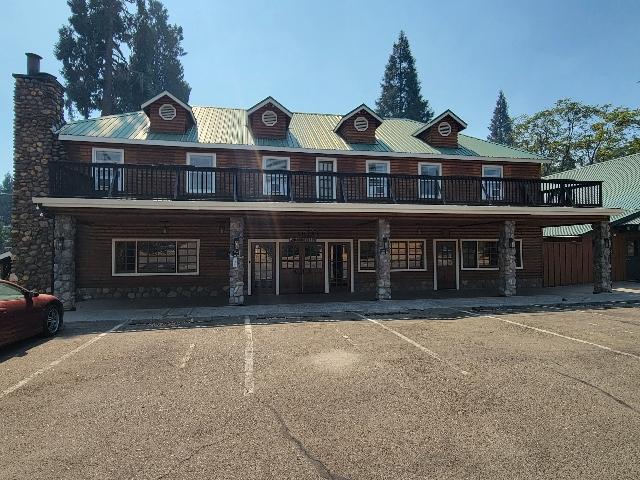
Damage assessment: no_damage